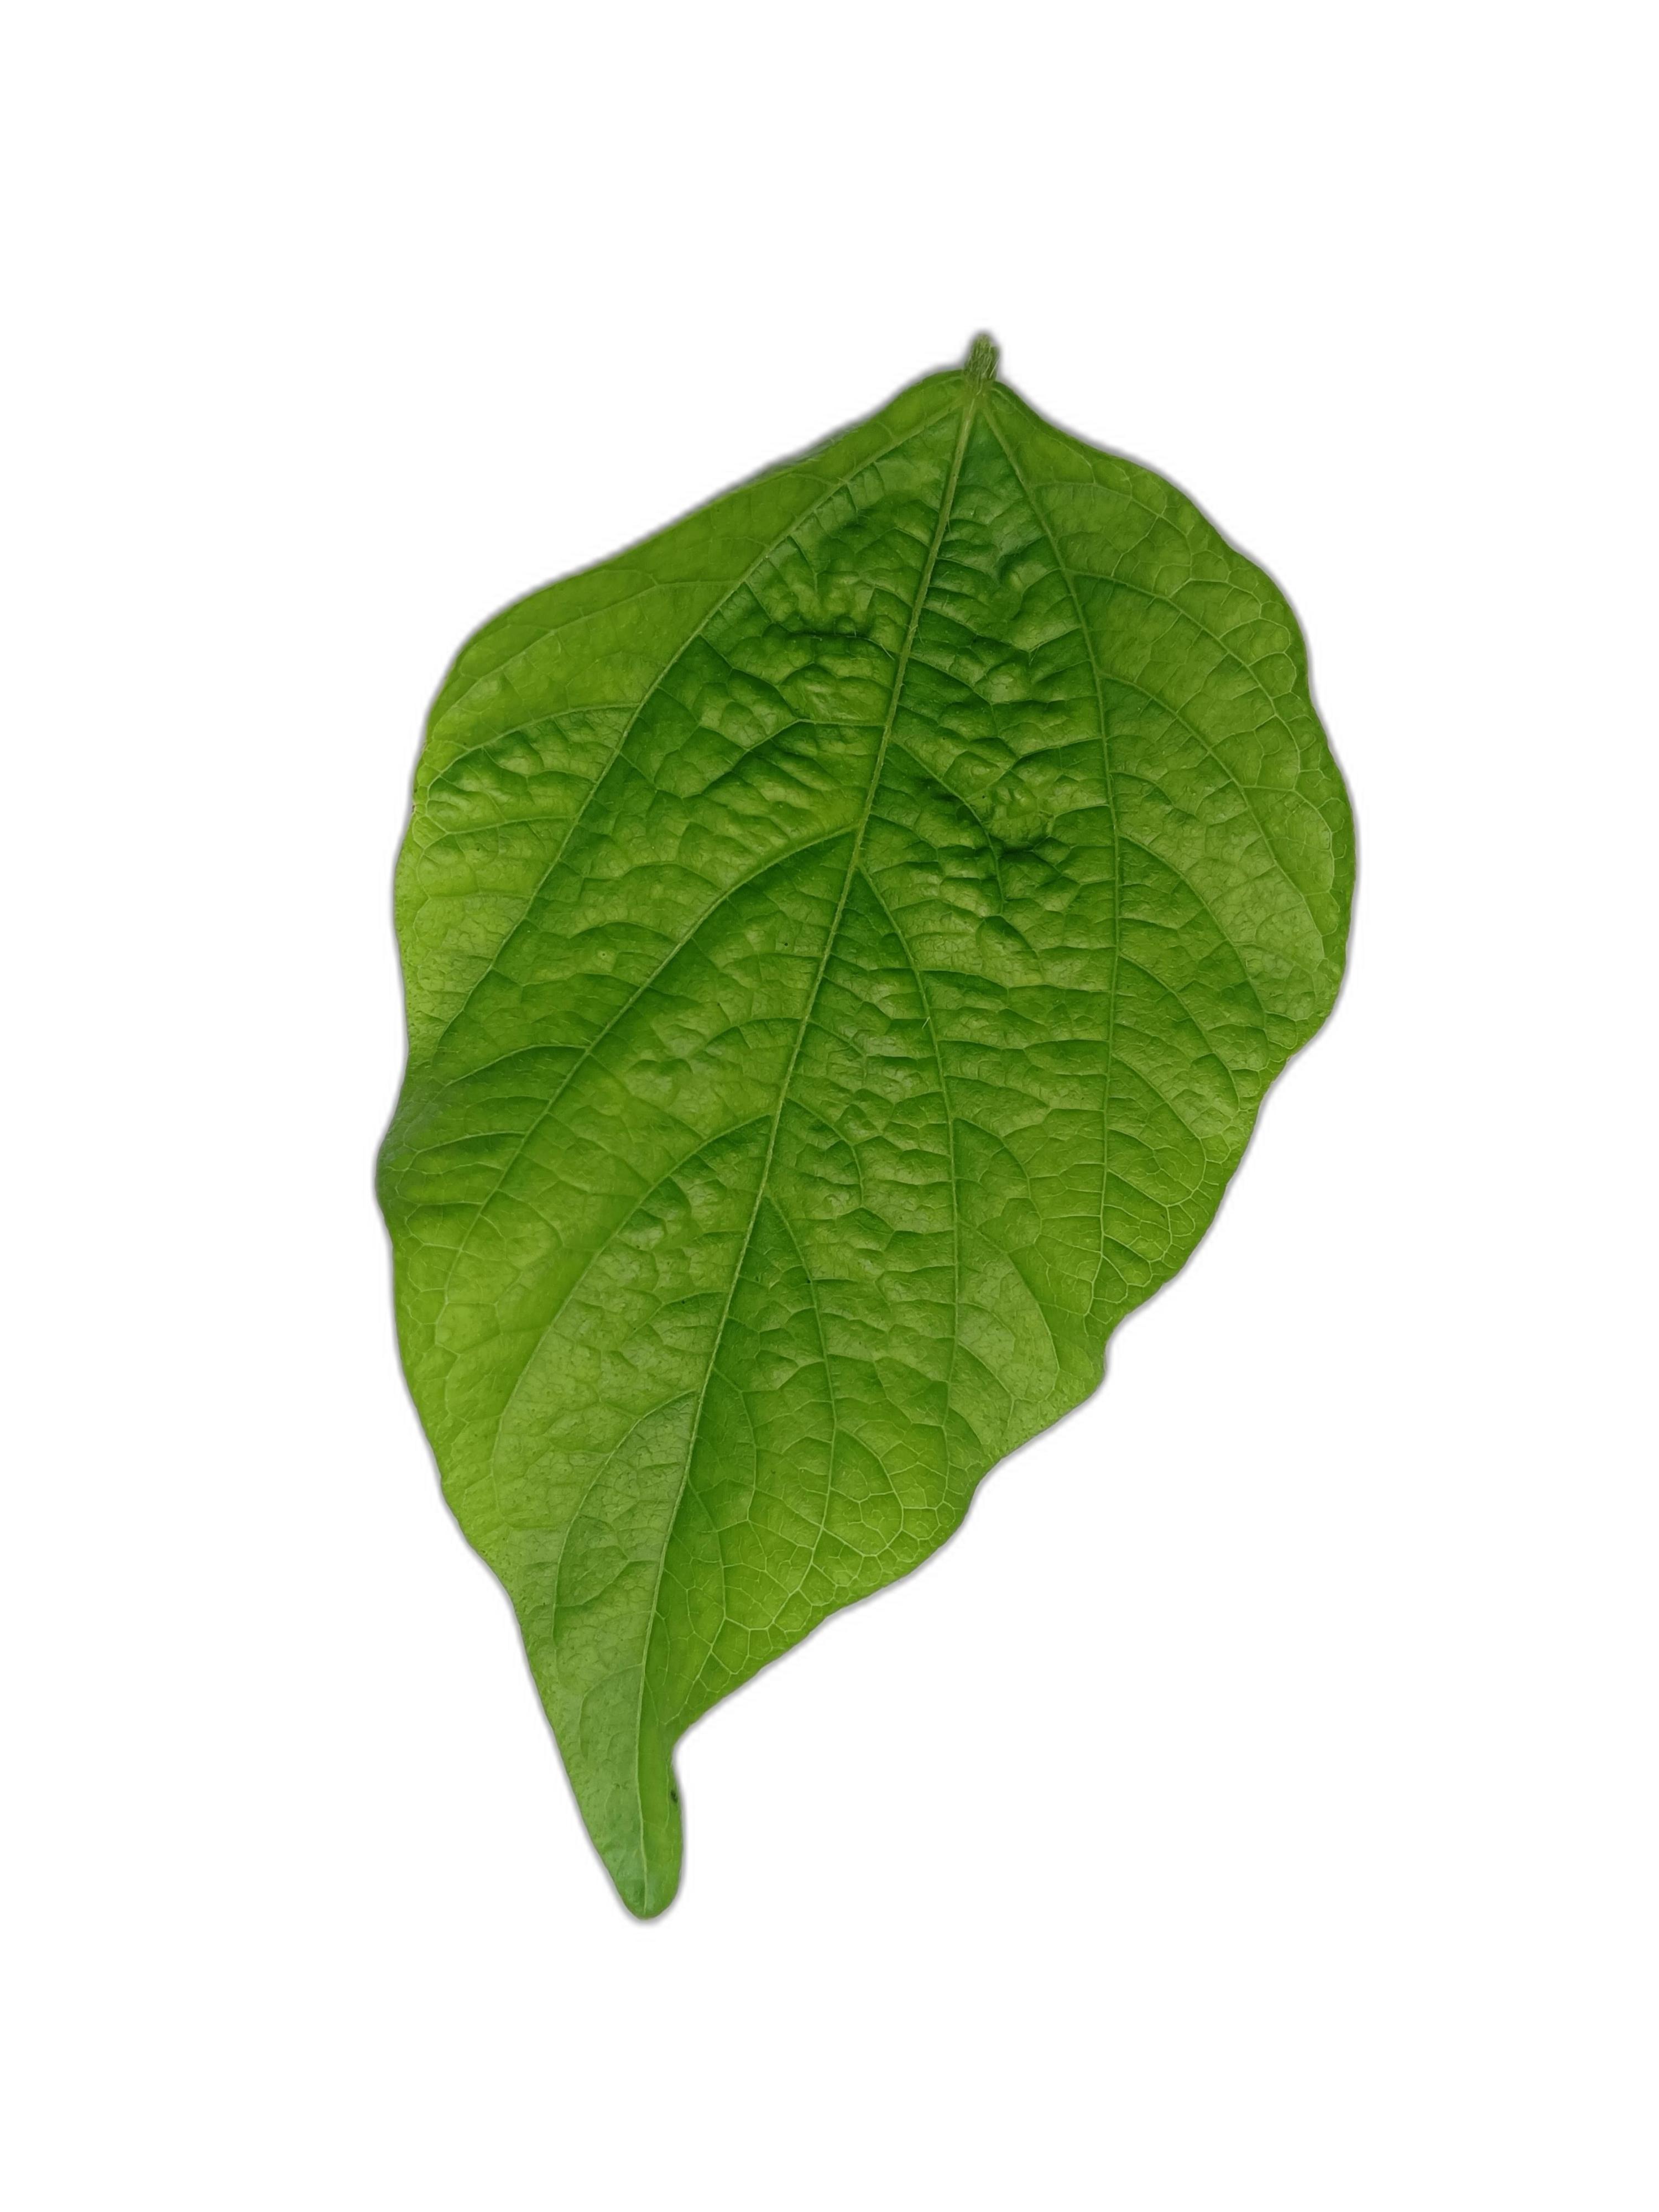
Label: Leaf Crinkle